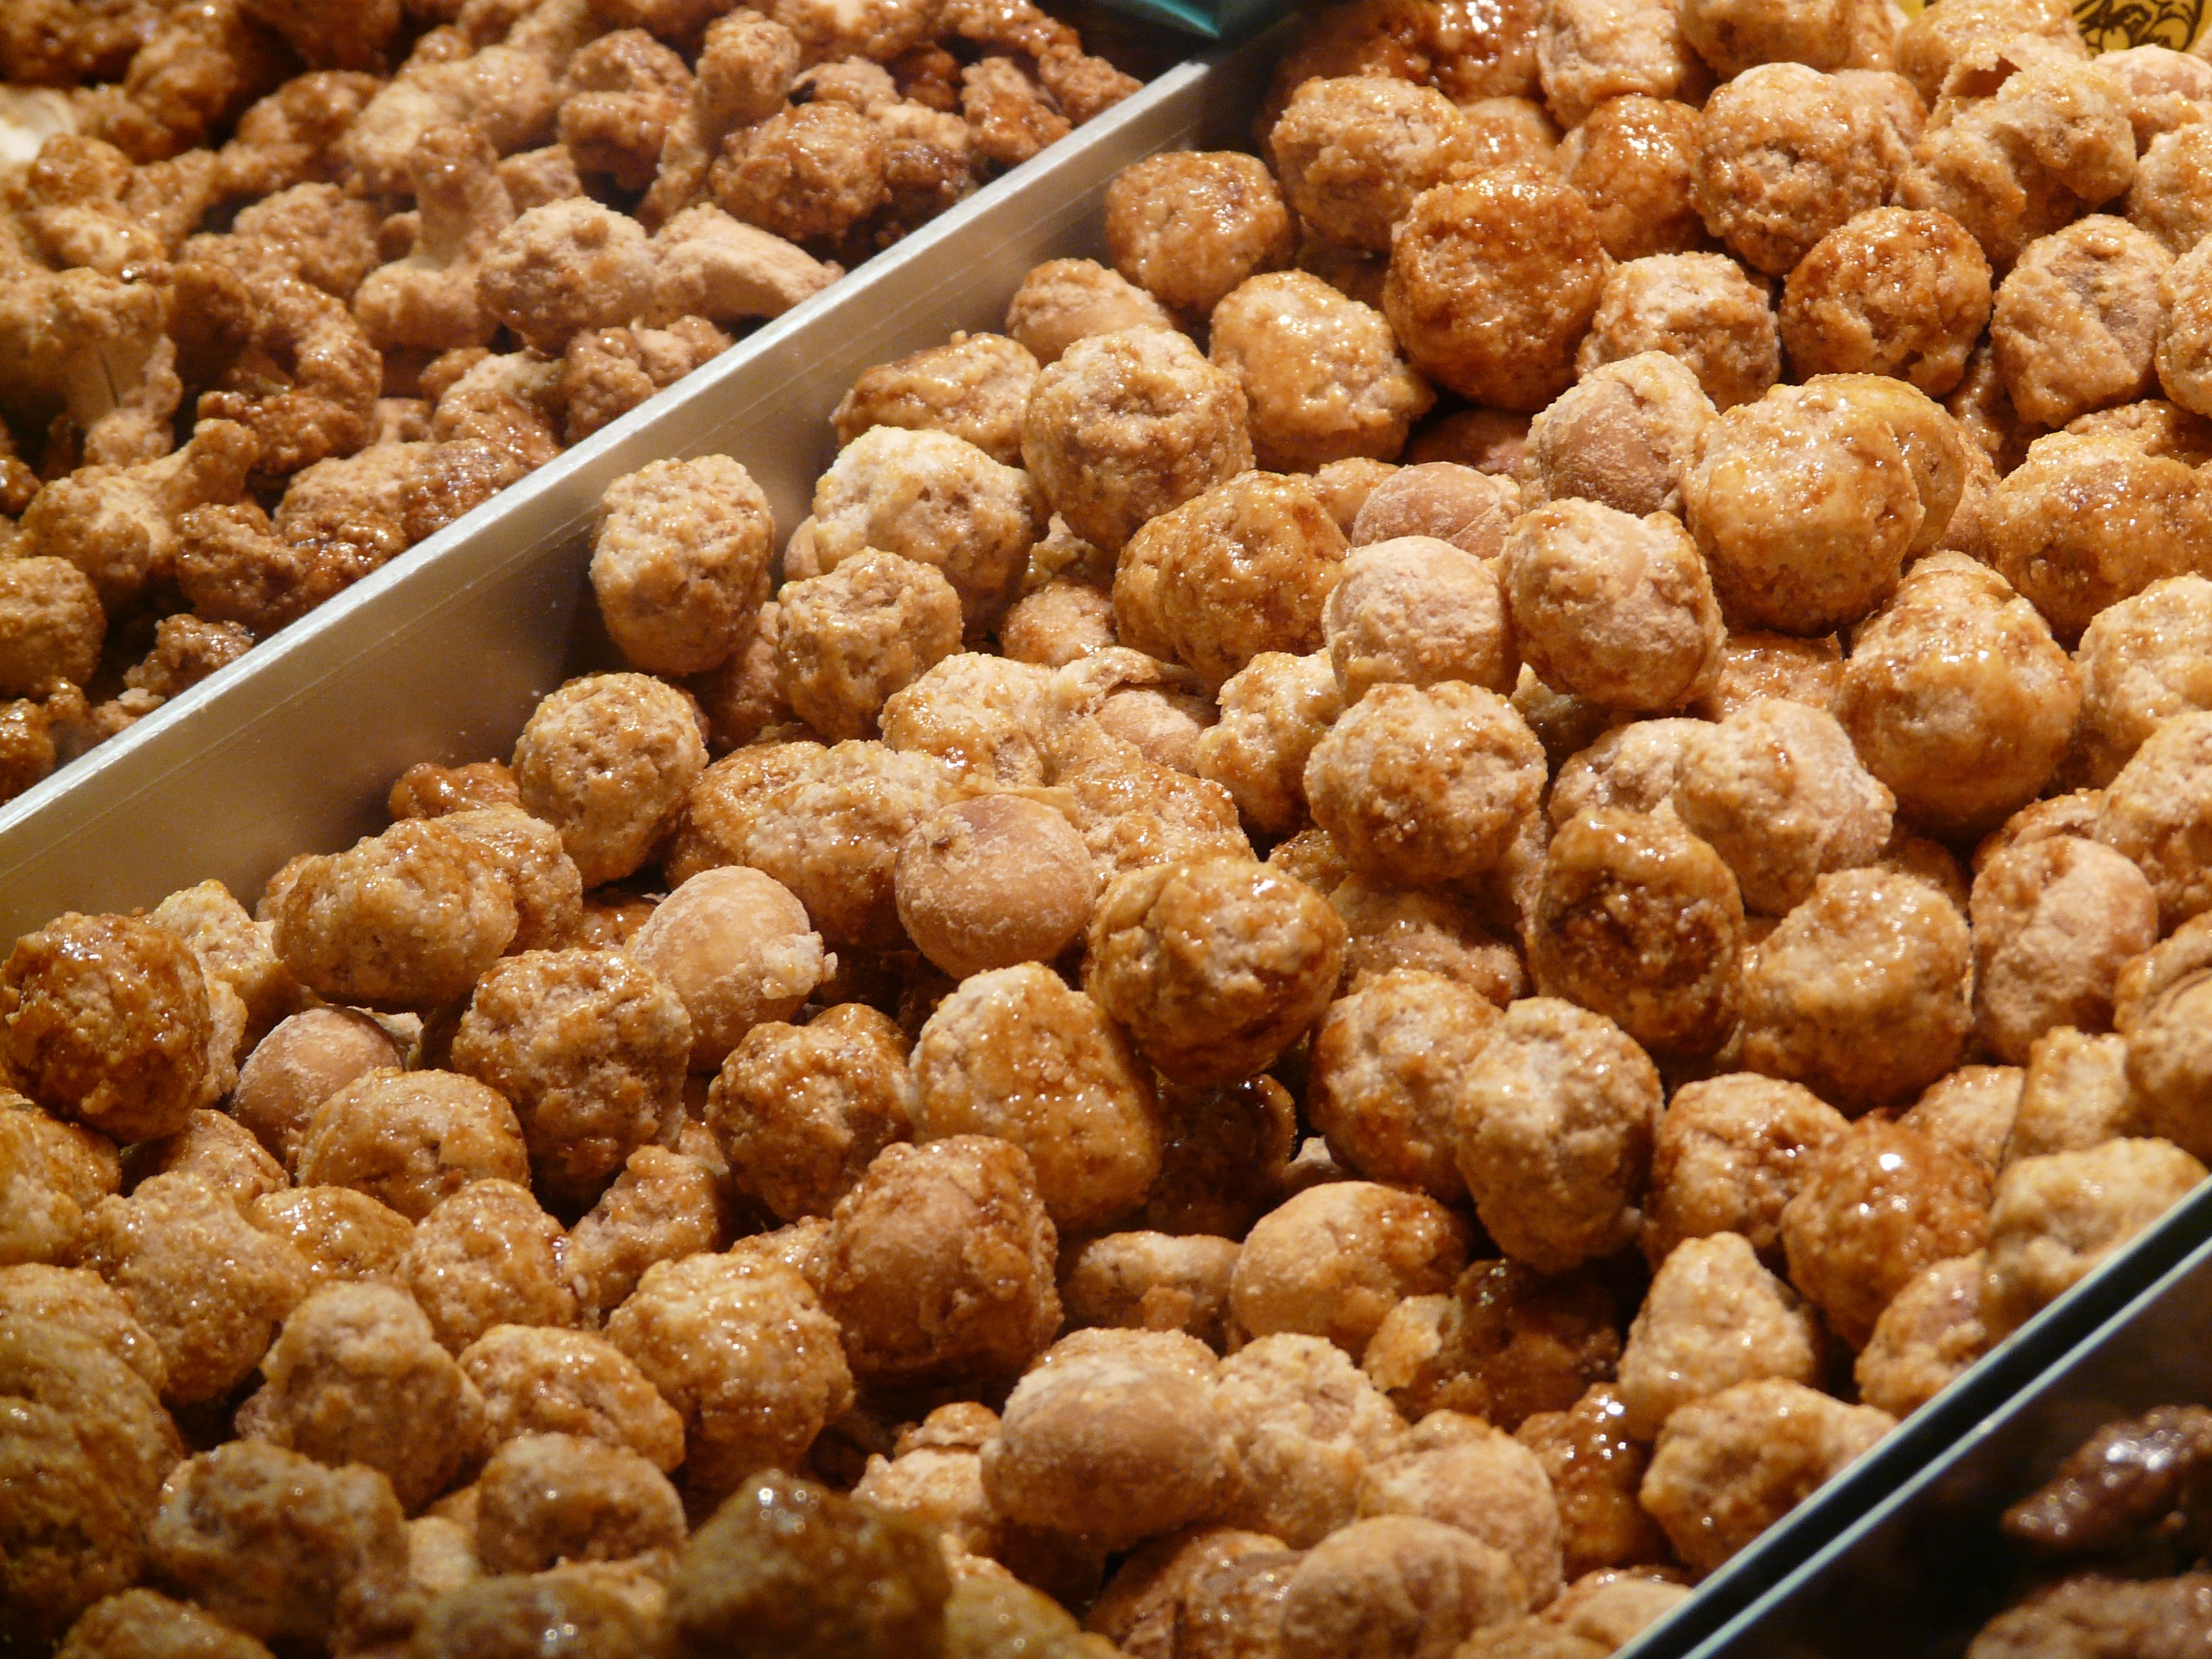
sweet, dish, meal, food, produce, brown, carousel, nut, breakfast, dessert, cuisine, delicious, almond, nuts, sugar, candy, fair, sweetness, almonds, burned, folk festival, nibble, year market, carnies, betrothed, macadamia, macadamia nuts, burnt almonds, snack food, oliebol, baked macadamia nuts